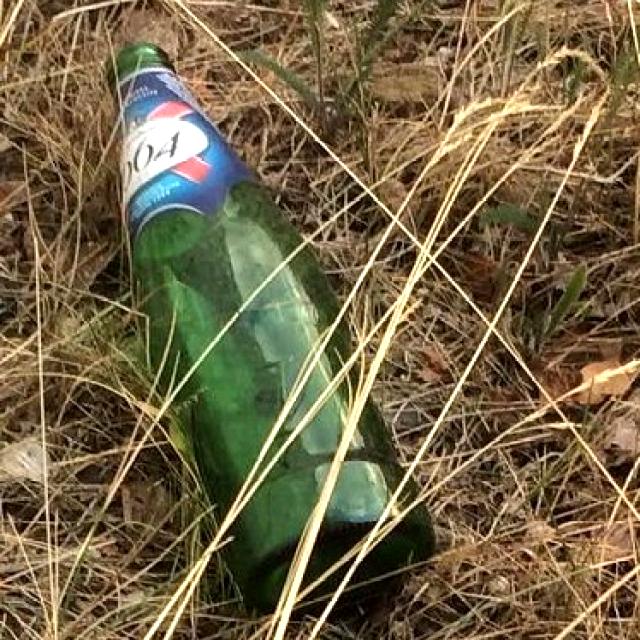
Label: Glass